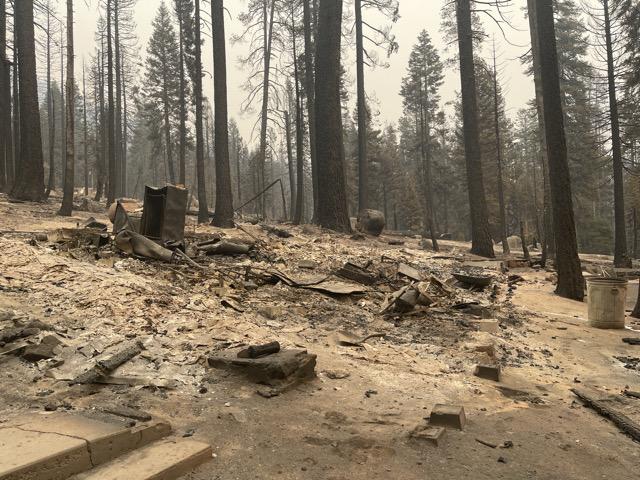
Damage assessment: destroyed